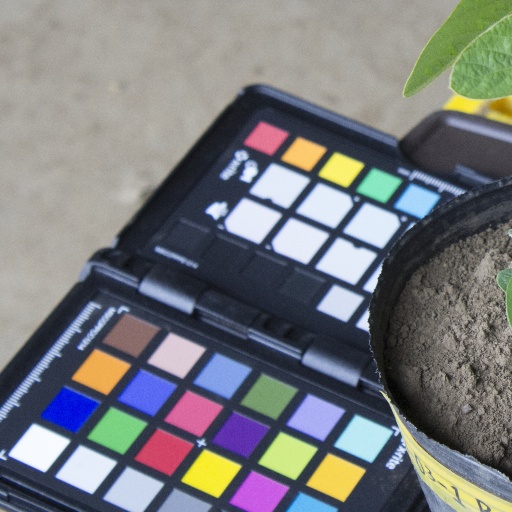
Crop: soybean